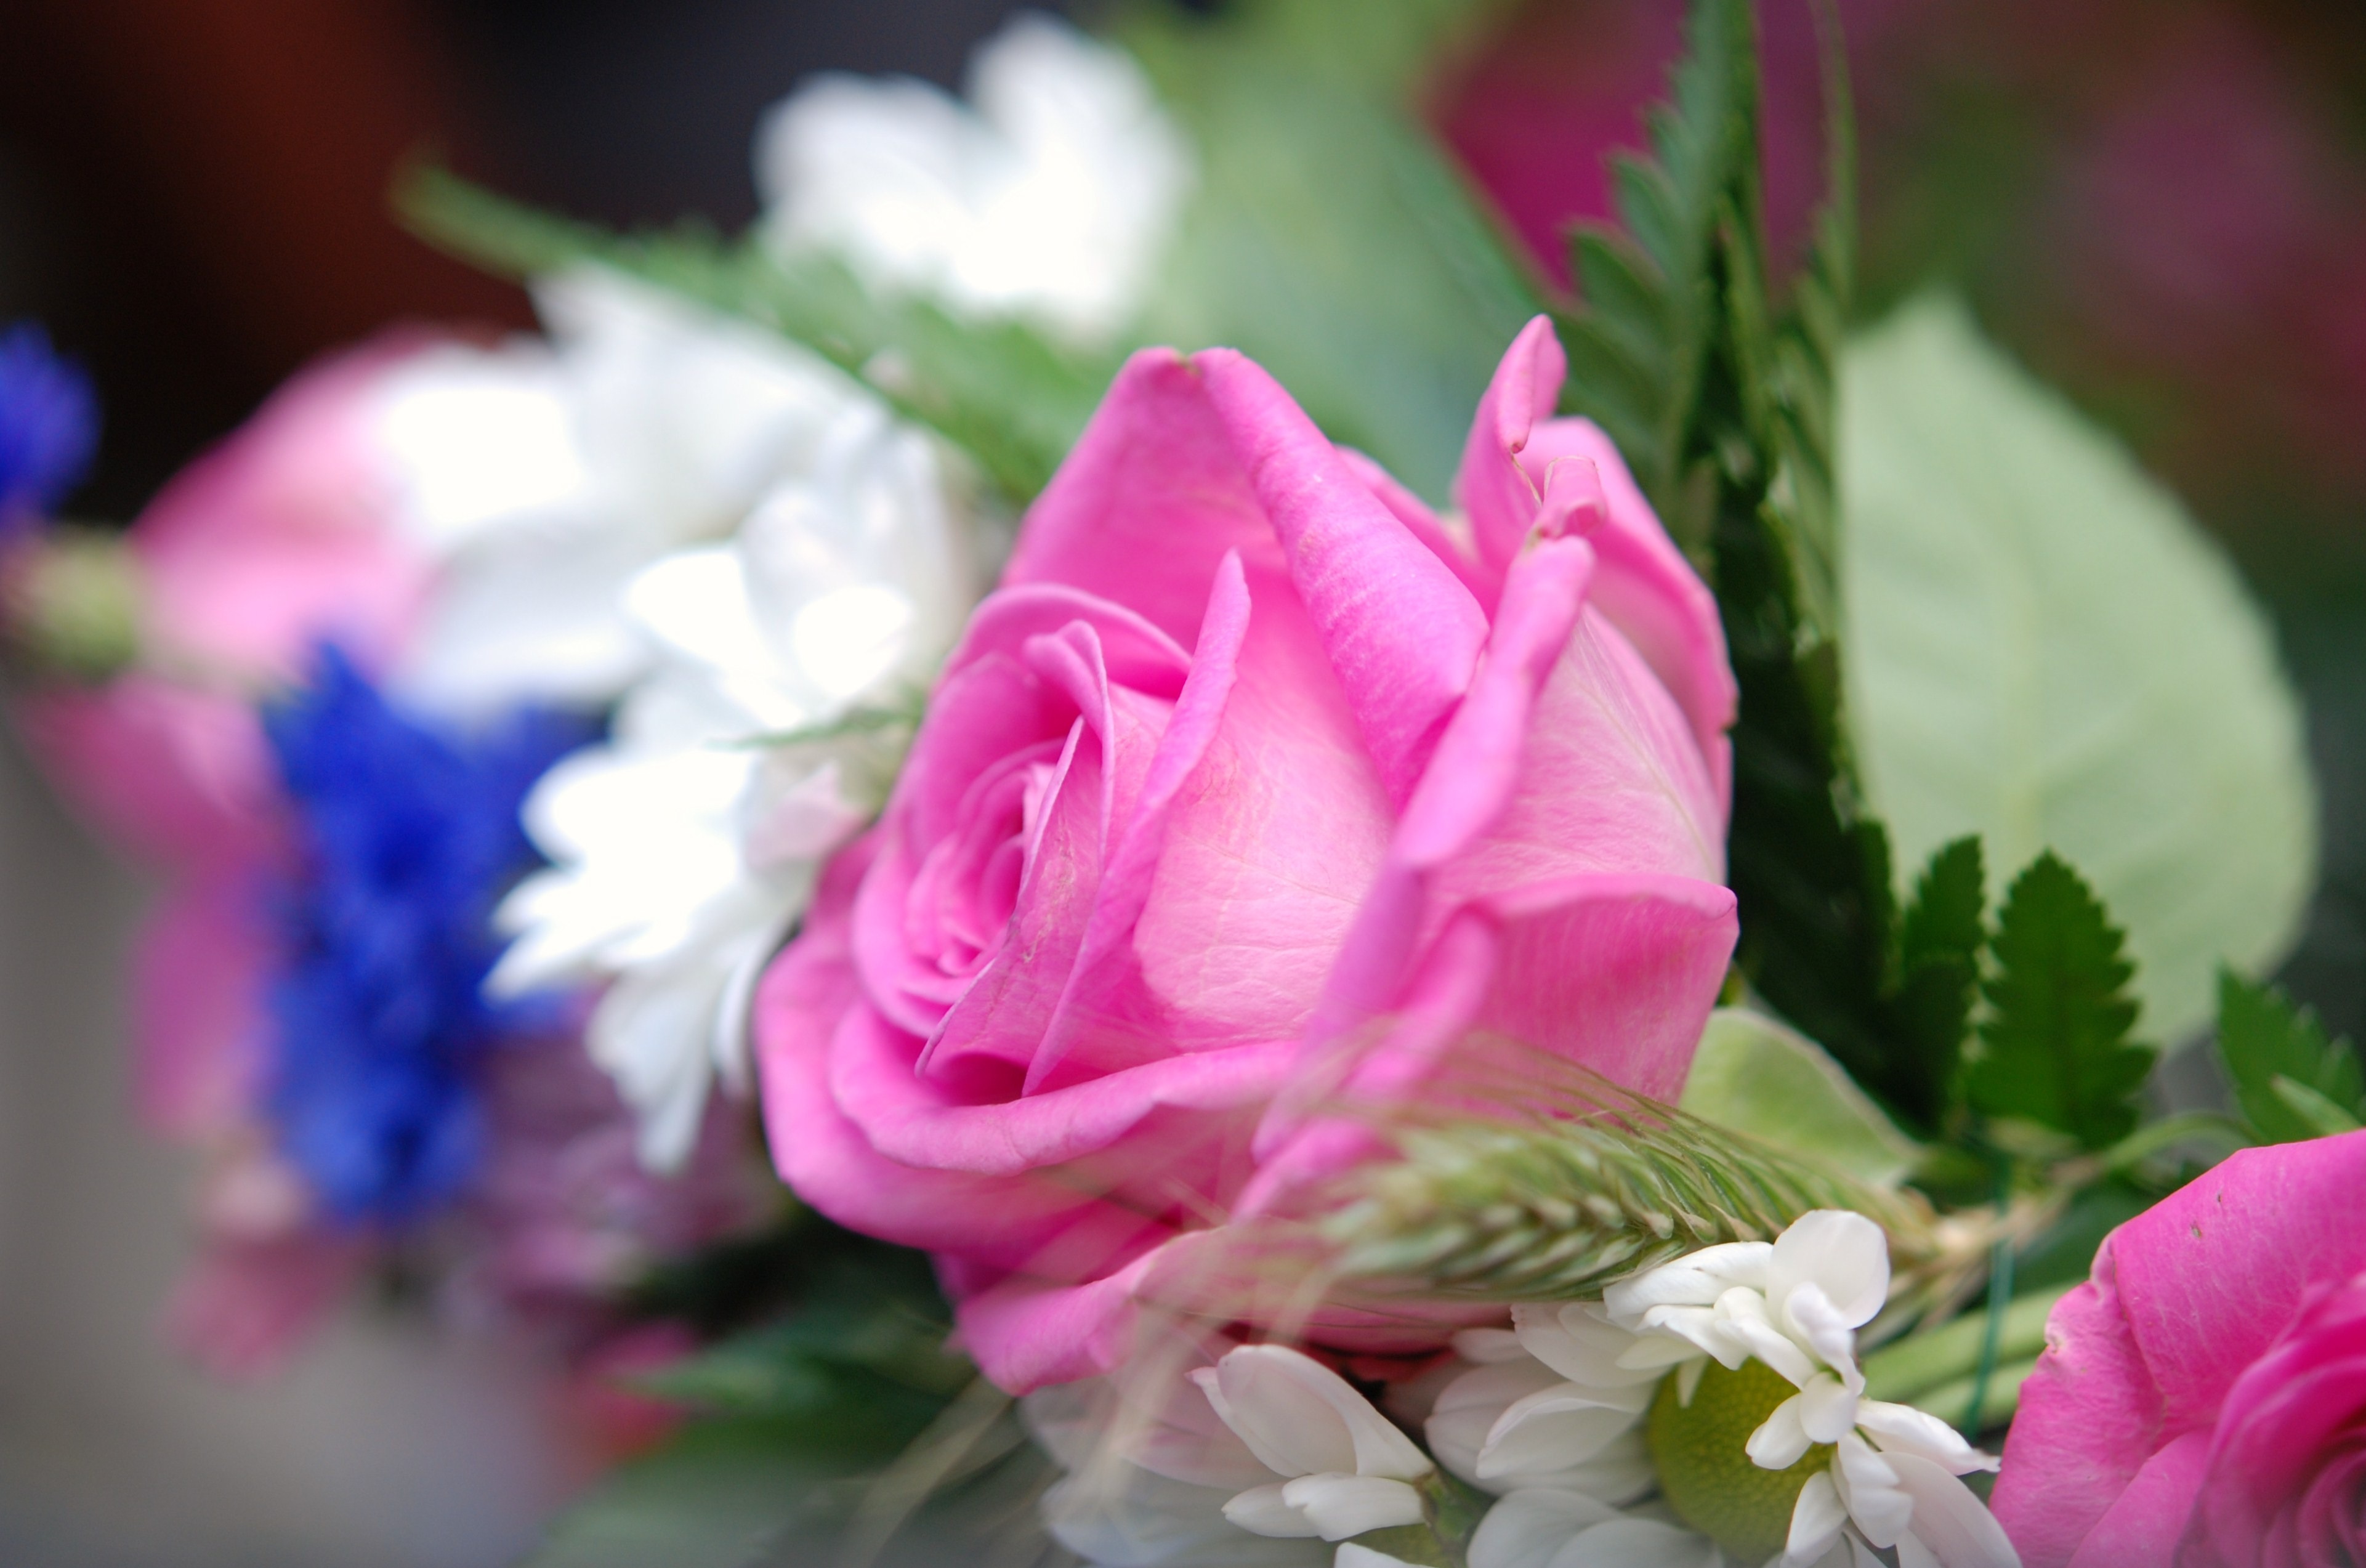
water, nature, blossom, drop, plant, white, leaf, flower, purple, petal, bloom, bouquet, rose, green, macro, yellow, garden, pink, flora, sunny, beautiful, detail, floristry, macro photography, flowering plant, garden roses, rose family, flower bouquet, land plant, flower arranging